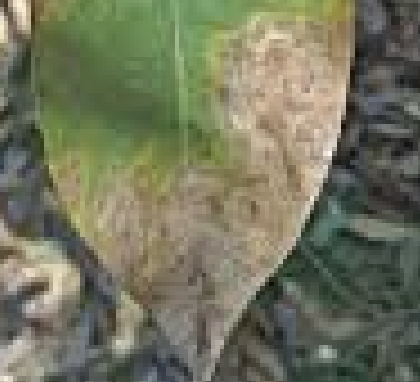
Label: anthracnose_disease